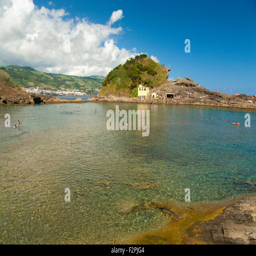
lagoon with clear shallow waters in the islet of person do person off the coast